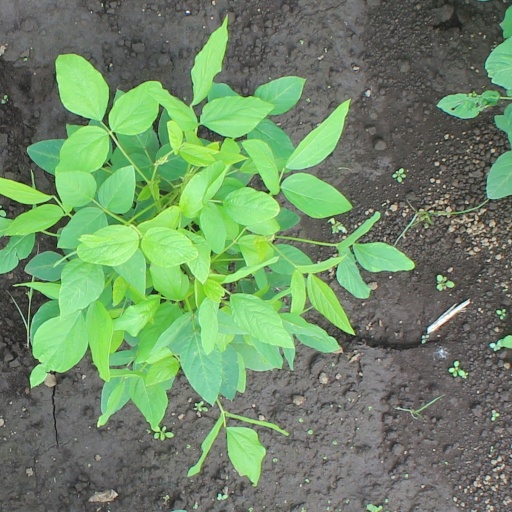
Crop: soybean